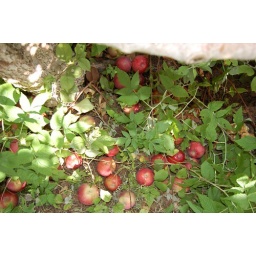
apple picking at the red apple farm in phillipston, ma